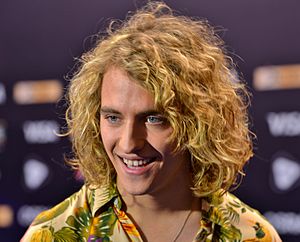
Manel Navarro
Manel Navarro er en spansk sanger som repræsenterede Spanien ved Eurovision Song Contest 2017 med sangen "Do It For Your Lover". Han kom på sidstepladsen. I den spanske nationale finale fik han 34 point fra juryerne og 24 point fra seerne. Han og Mirela stod lige på 58 point hver, og derfor skulle juryerne vælge, hvem der skulle blive vinderen, og de valgte Manel Navarro.